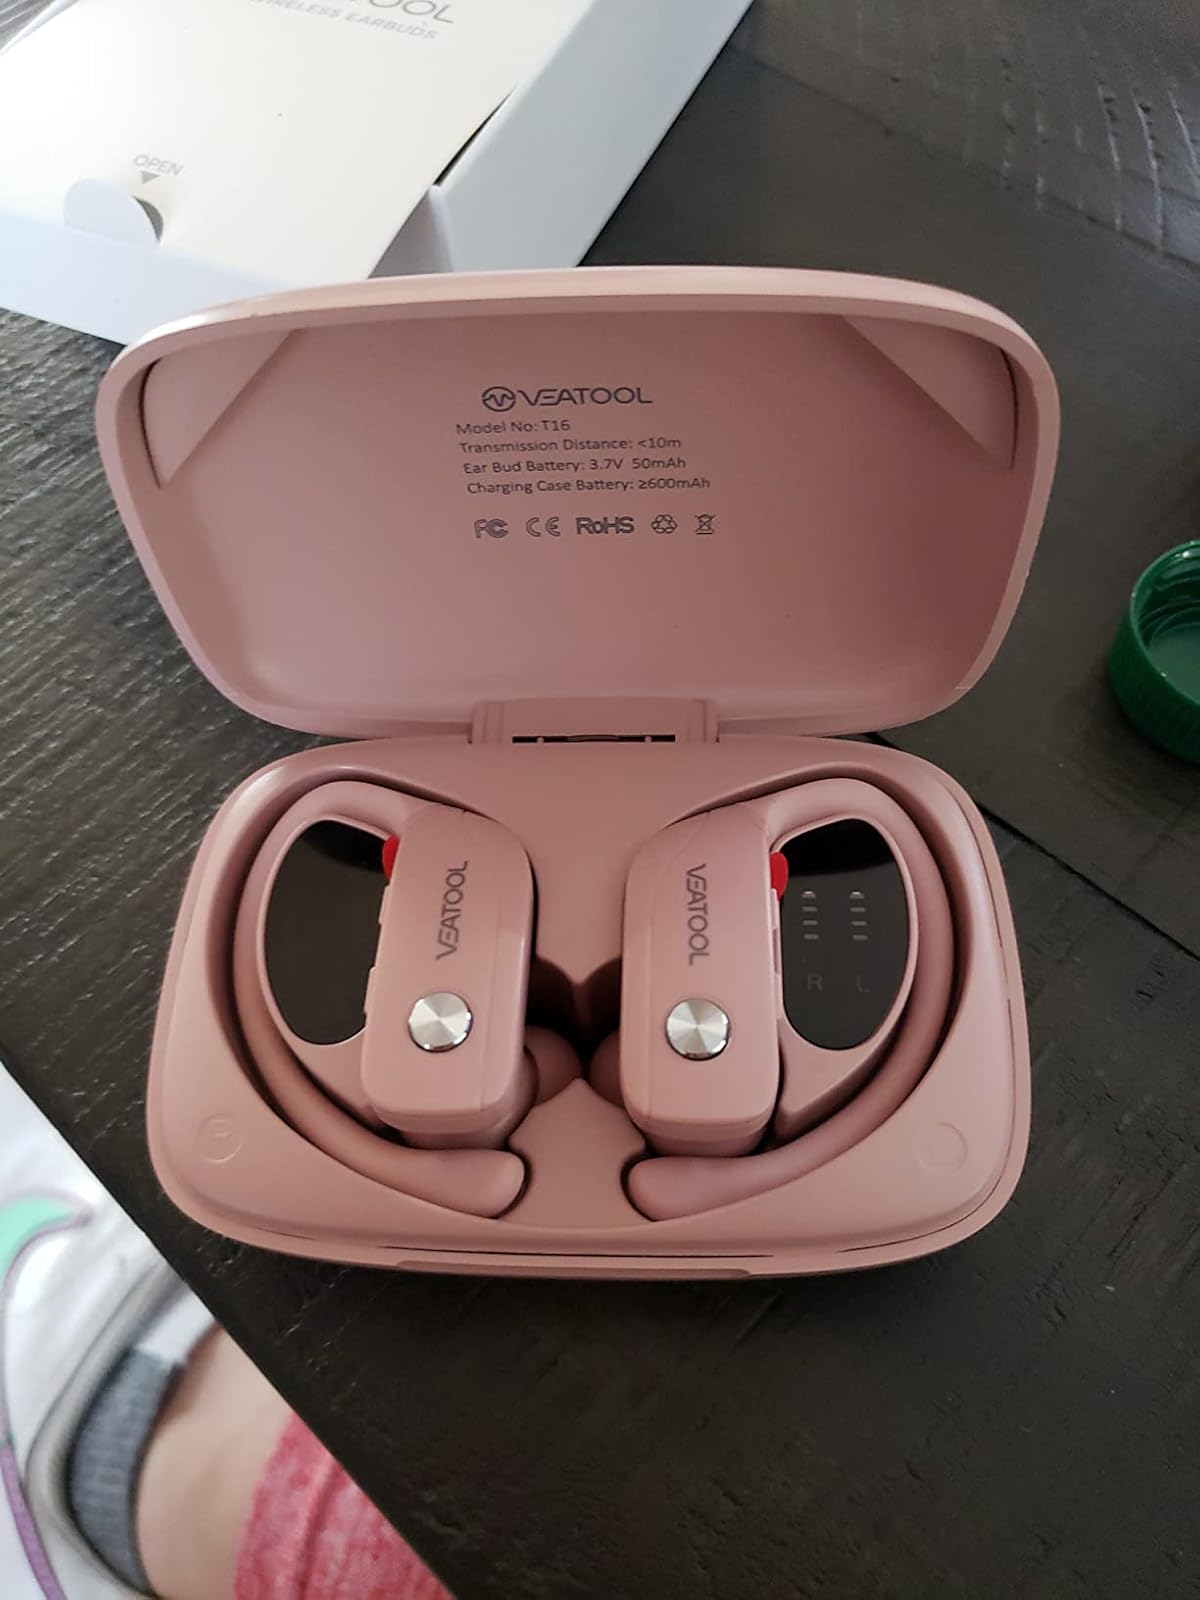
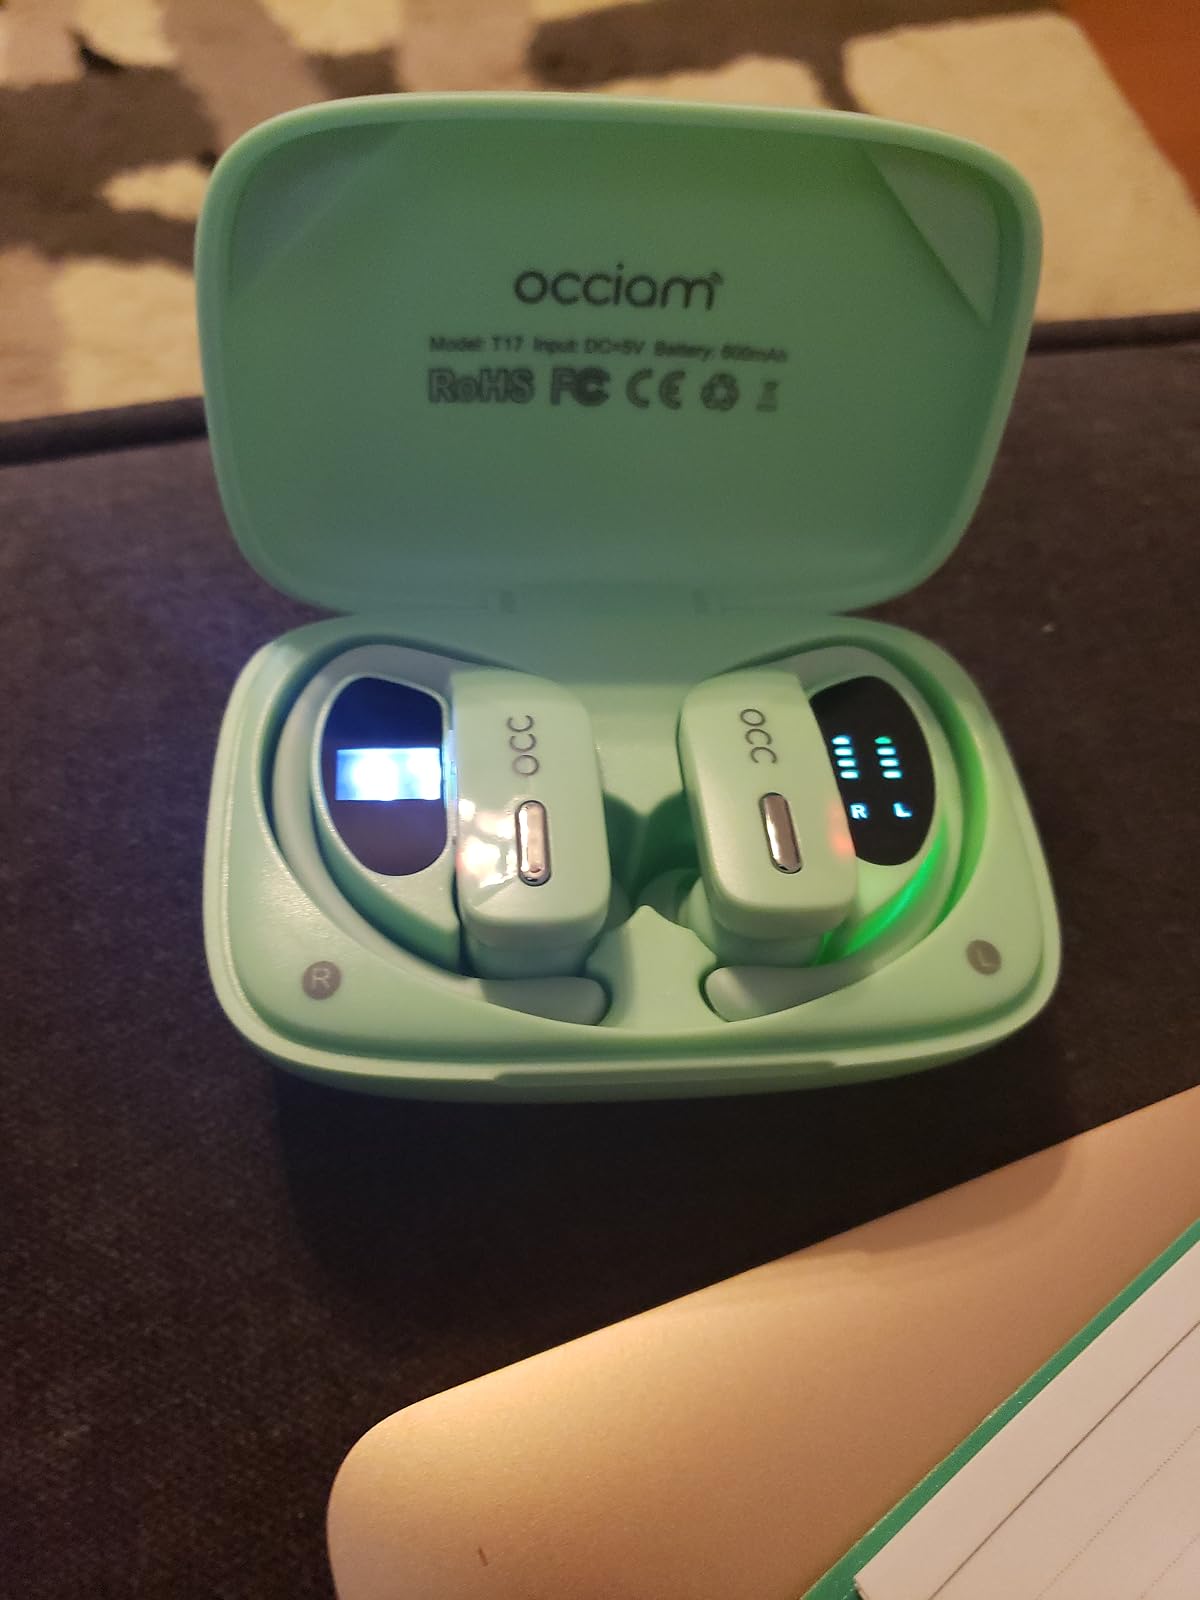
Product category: earbuds
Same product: no